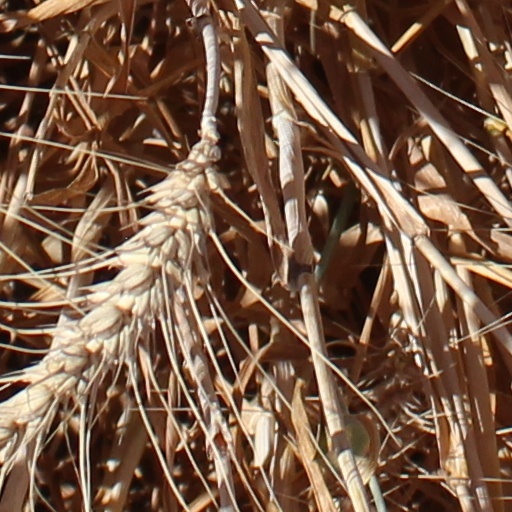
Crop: wheat